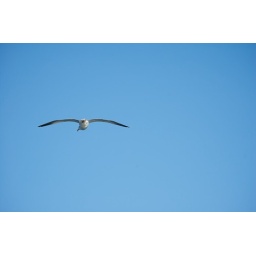
A lone seagull against a clear blue sky. DSC_0835